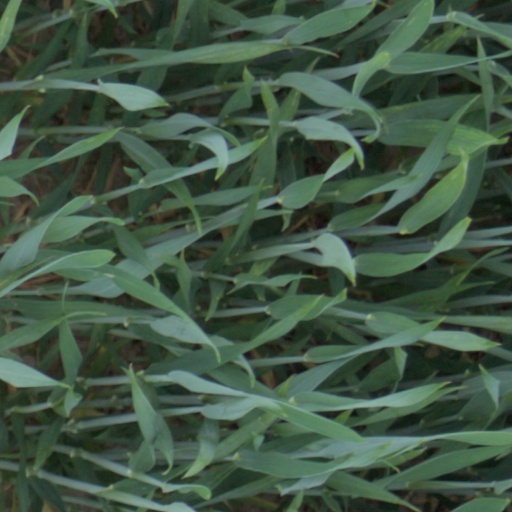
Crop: wheat